The Buddha

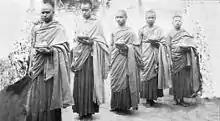
Buddhist monks from Nepal.

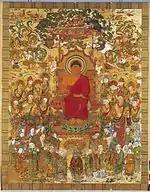
Japanese silk embroidery of Śākyamuni Preaching, Nara National Museum, Nara, Japan. This embroidery is a National Treasure of Japan.

According to the "Mahaparinibbana sutta," the Mallians of Kushinagar spent the days following the Buddha's death honouring his body with flowers, music and scents. The sangha waited until the eminent elder Mahākassapa arrived to pay his respects before cremating the body.